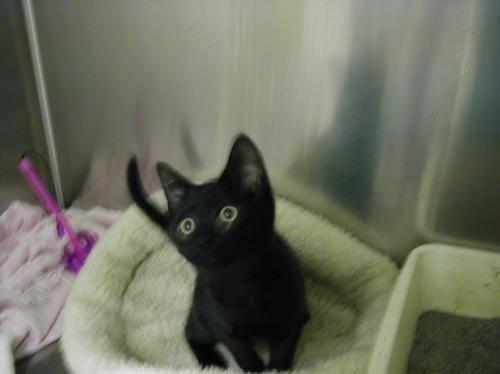
cat